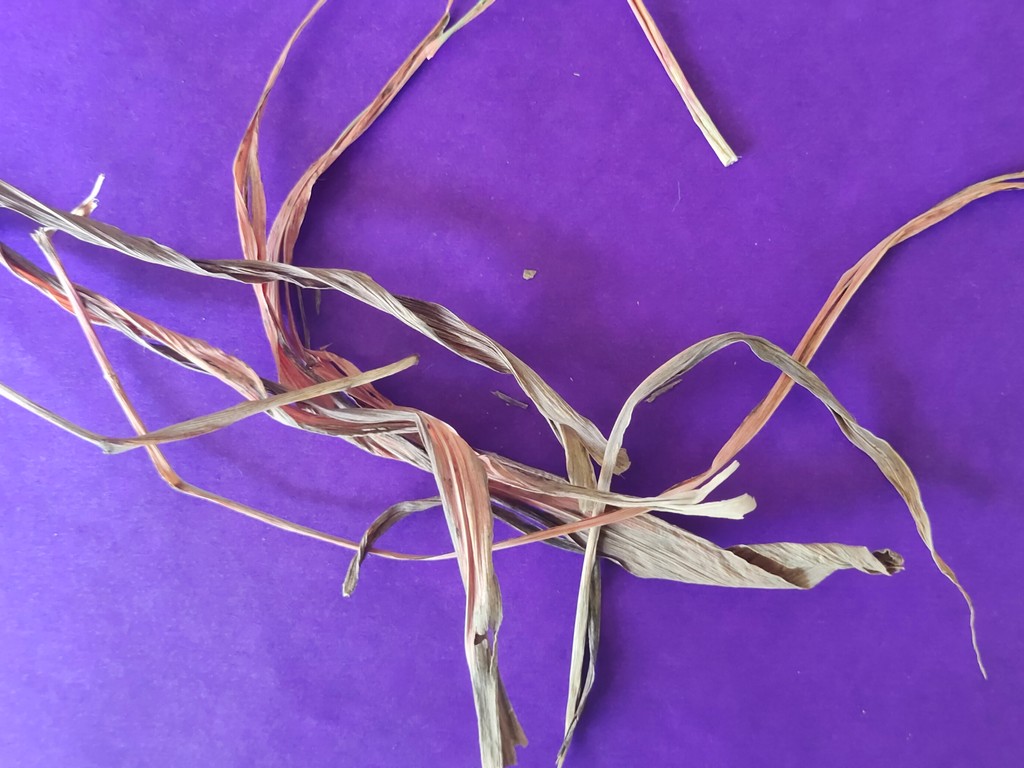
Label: Dried